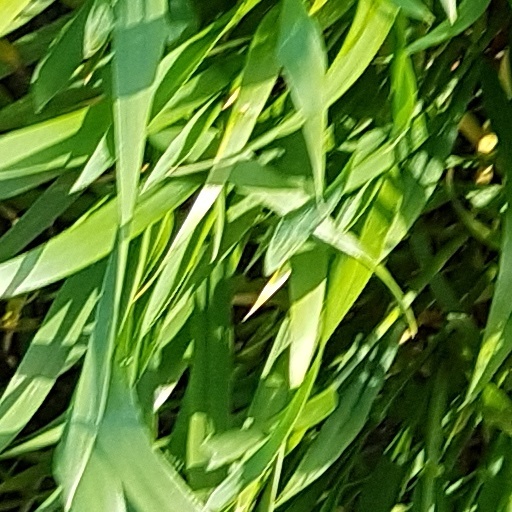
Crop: wheat